Ben Hall (bushranger)

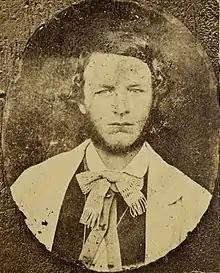
Ben Hall, photographed in 1863 (from the New South Wales State Library).

Ben Hall (9 May 1837 – 5 May 1865) was an Australian bushranger and leading member of the Gardiner–Hall gang.